Lancaster Smokehouse

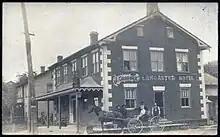
The Lancaster Hotel ca. 1900

The Lancaster House was a railroad hotel built in the 1840s located at 574 Lancaster St. W. It was the first hotel built in Bridgeport, Ontario. The hotel's license was issued to Gottlieb Bitzer. In 1896, the building was purchased by John Grasser from Habfried Hunderhager. In the 1930s, the building was used as a meeting space and held a 85-person dining room; Herman Wagner owned the building at this time. David Kirby, who owned the Tavern from 1956 to 1976, established the Ocean Queen lounge: a nautical-themed jazz venue.